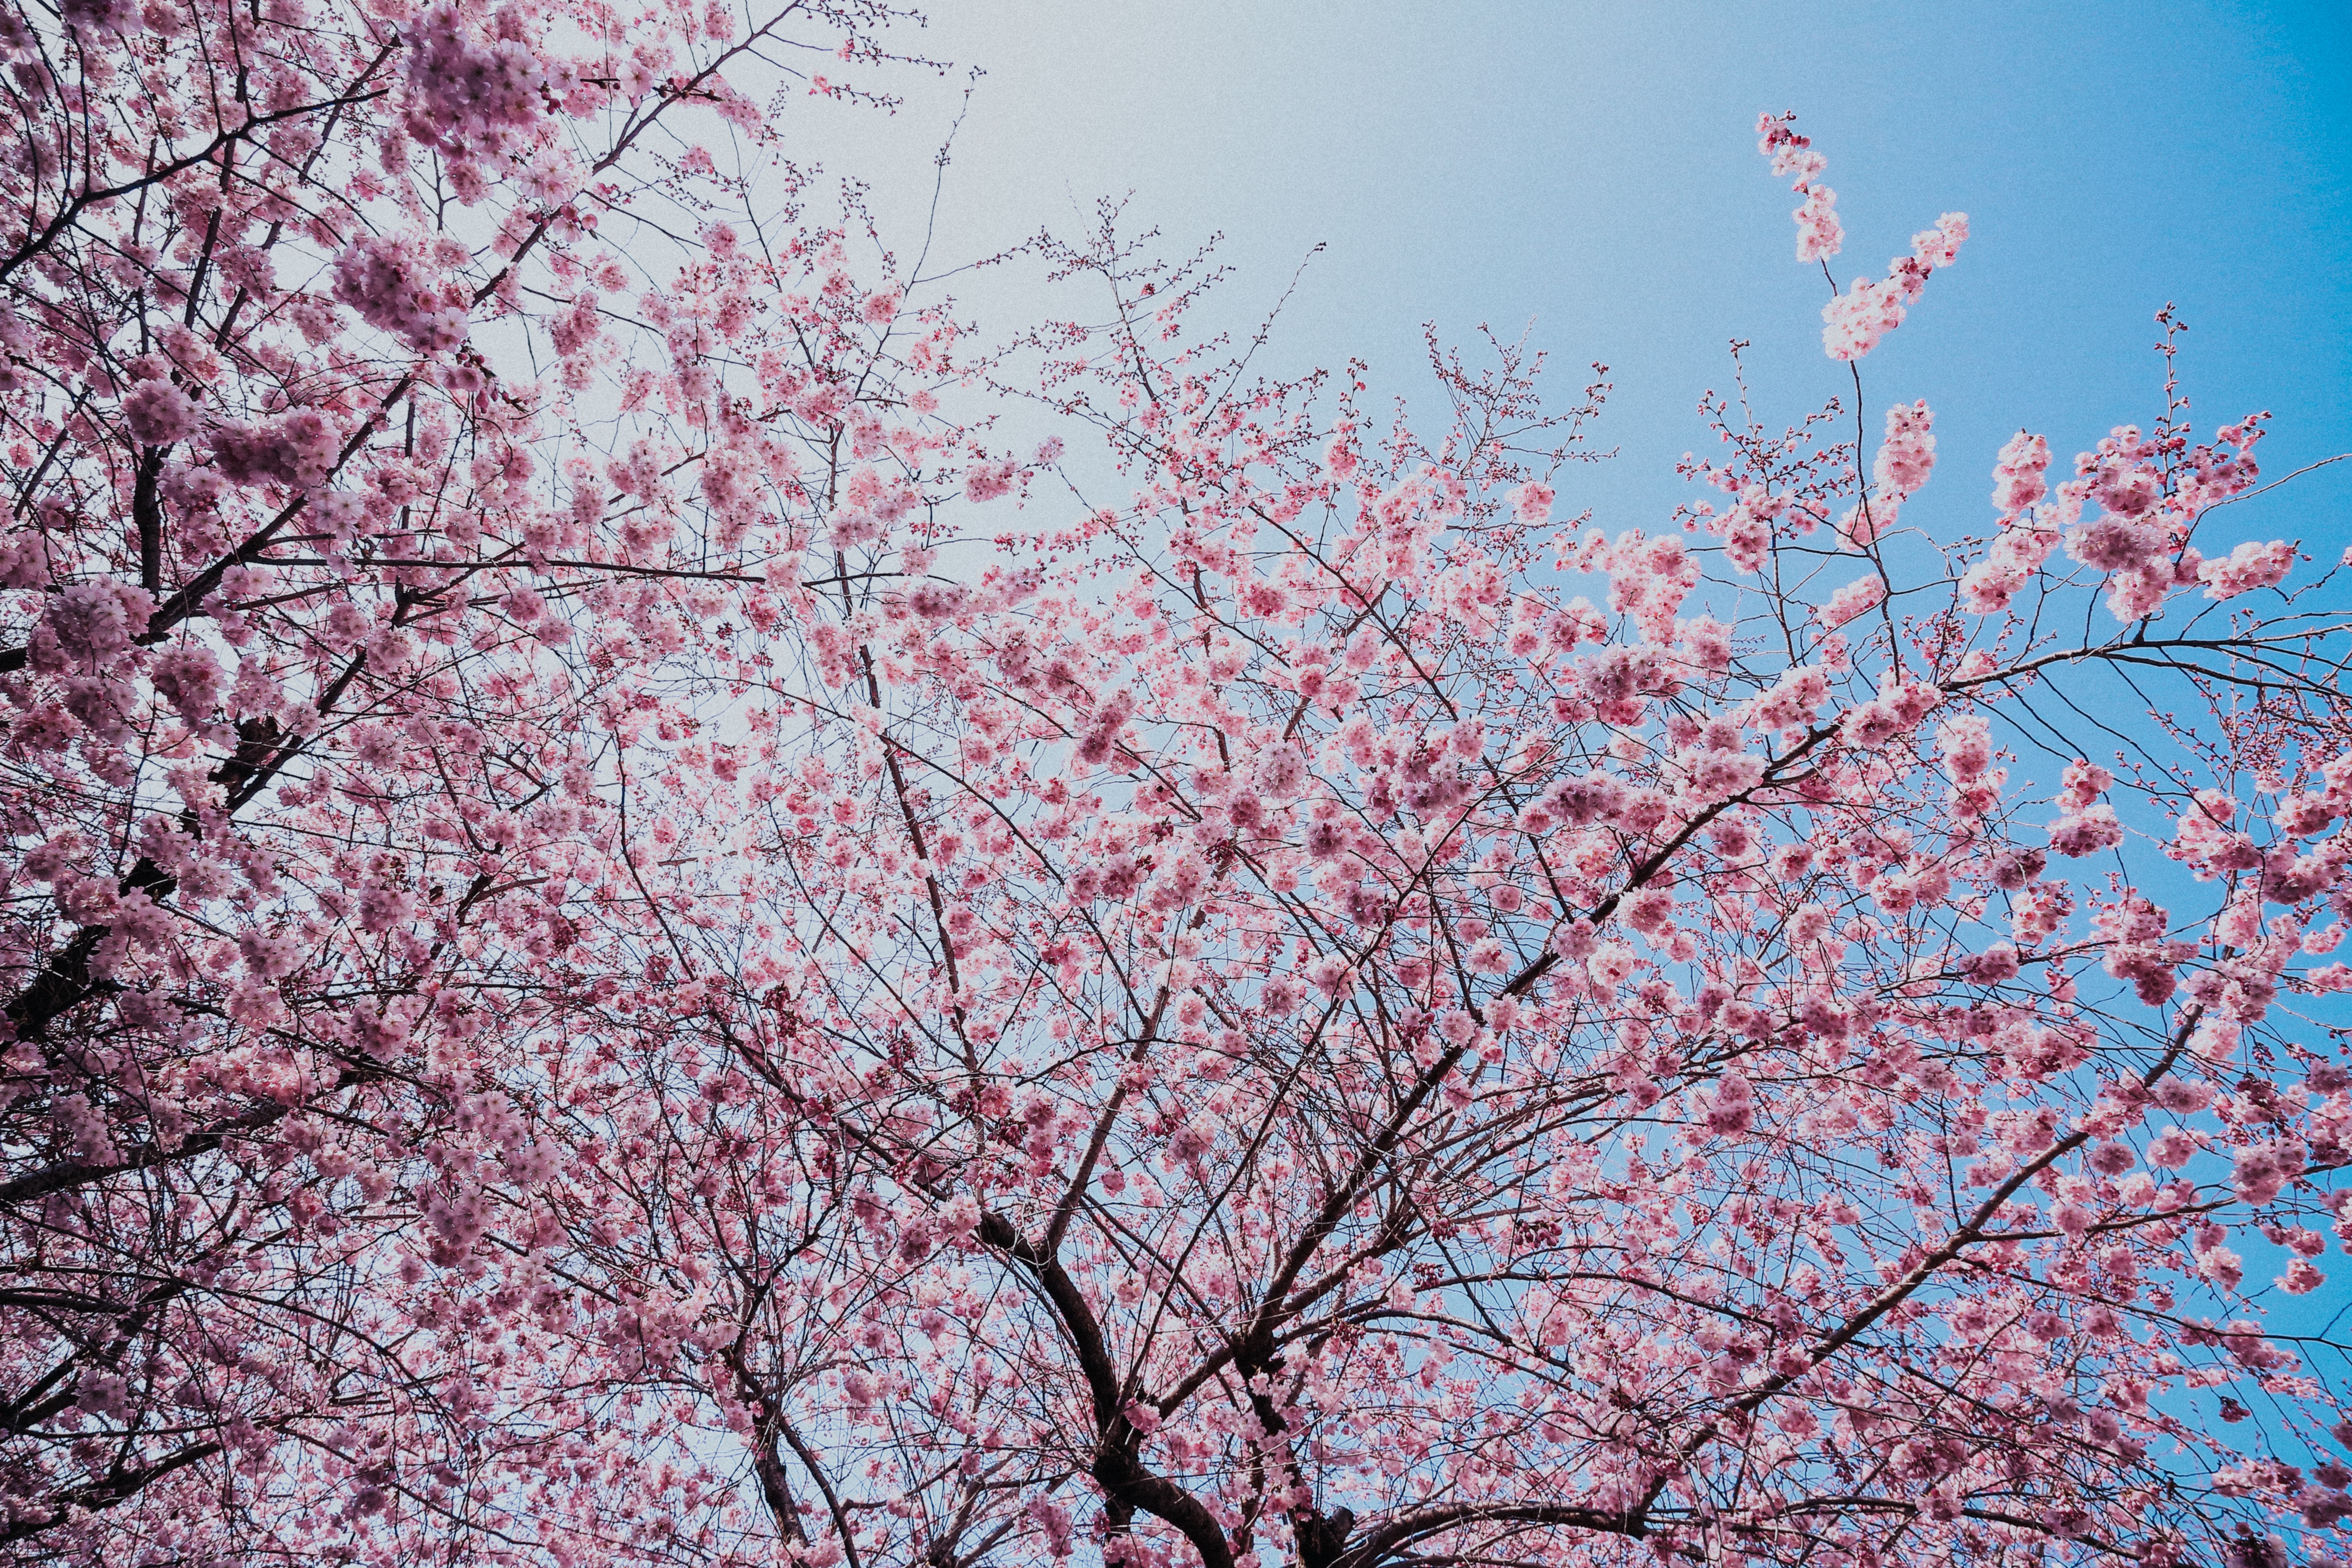
tree, flower, blossom, branch, spring, plant, pink, woody plant, cherry blossom, sky, twig, stock photography, prunus, plant stem